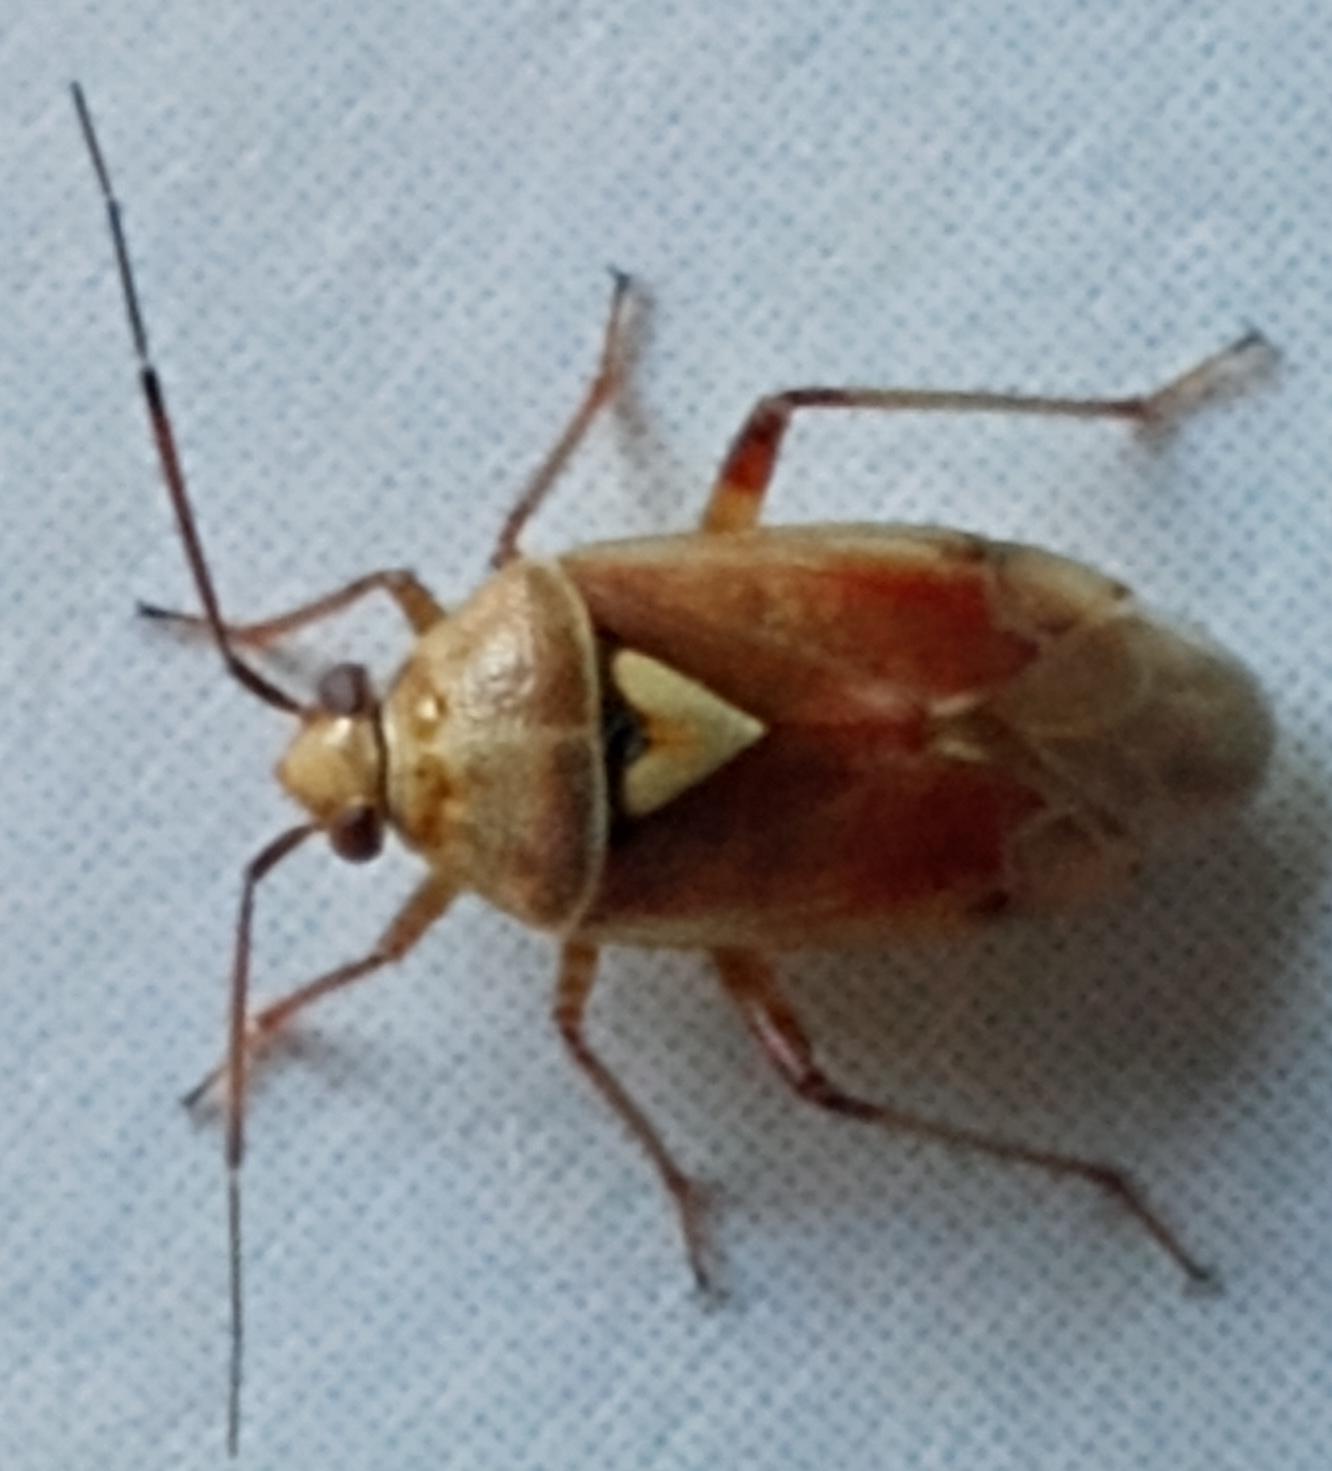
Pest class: lygus_bug